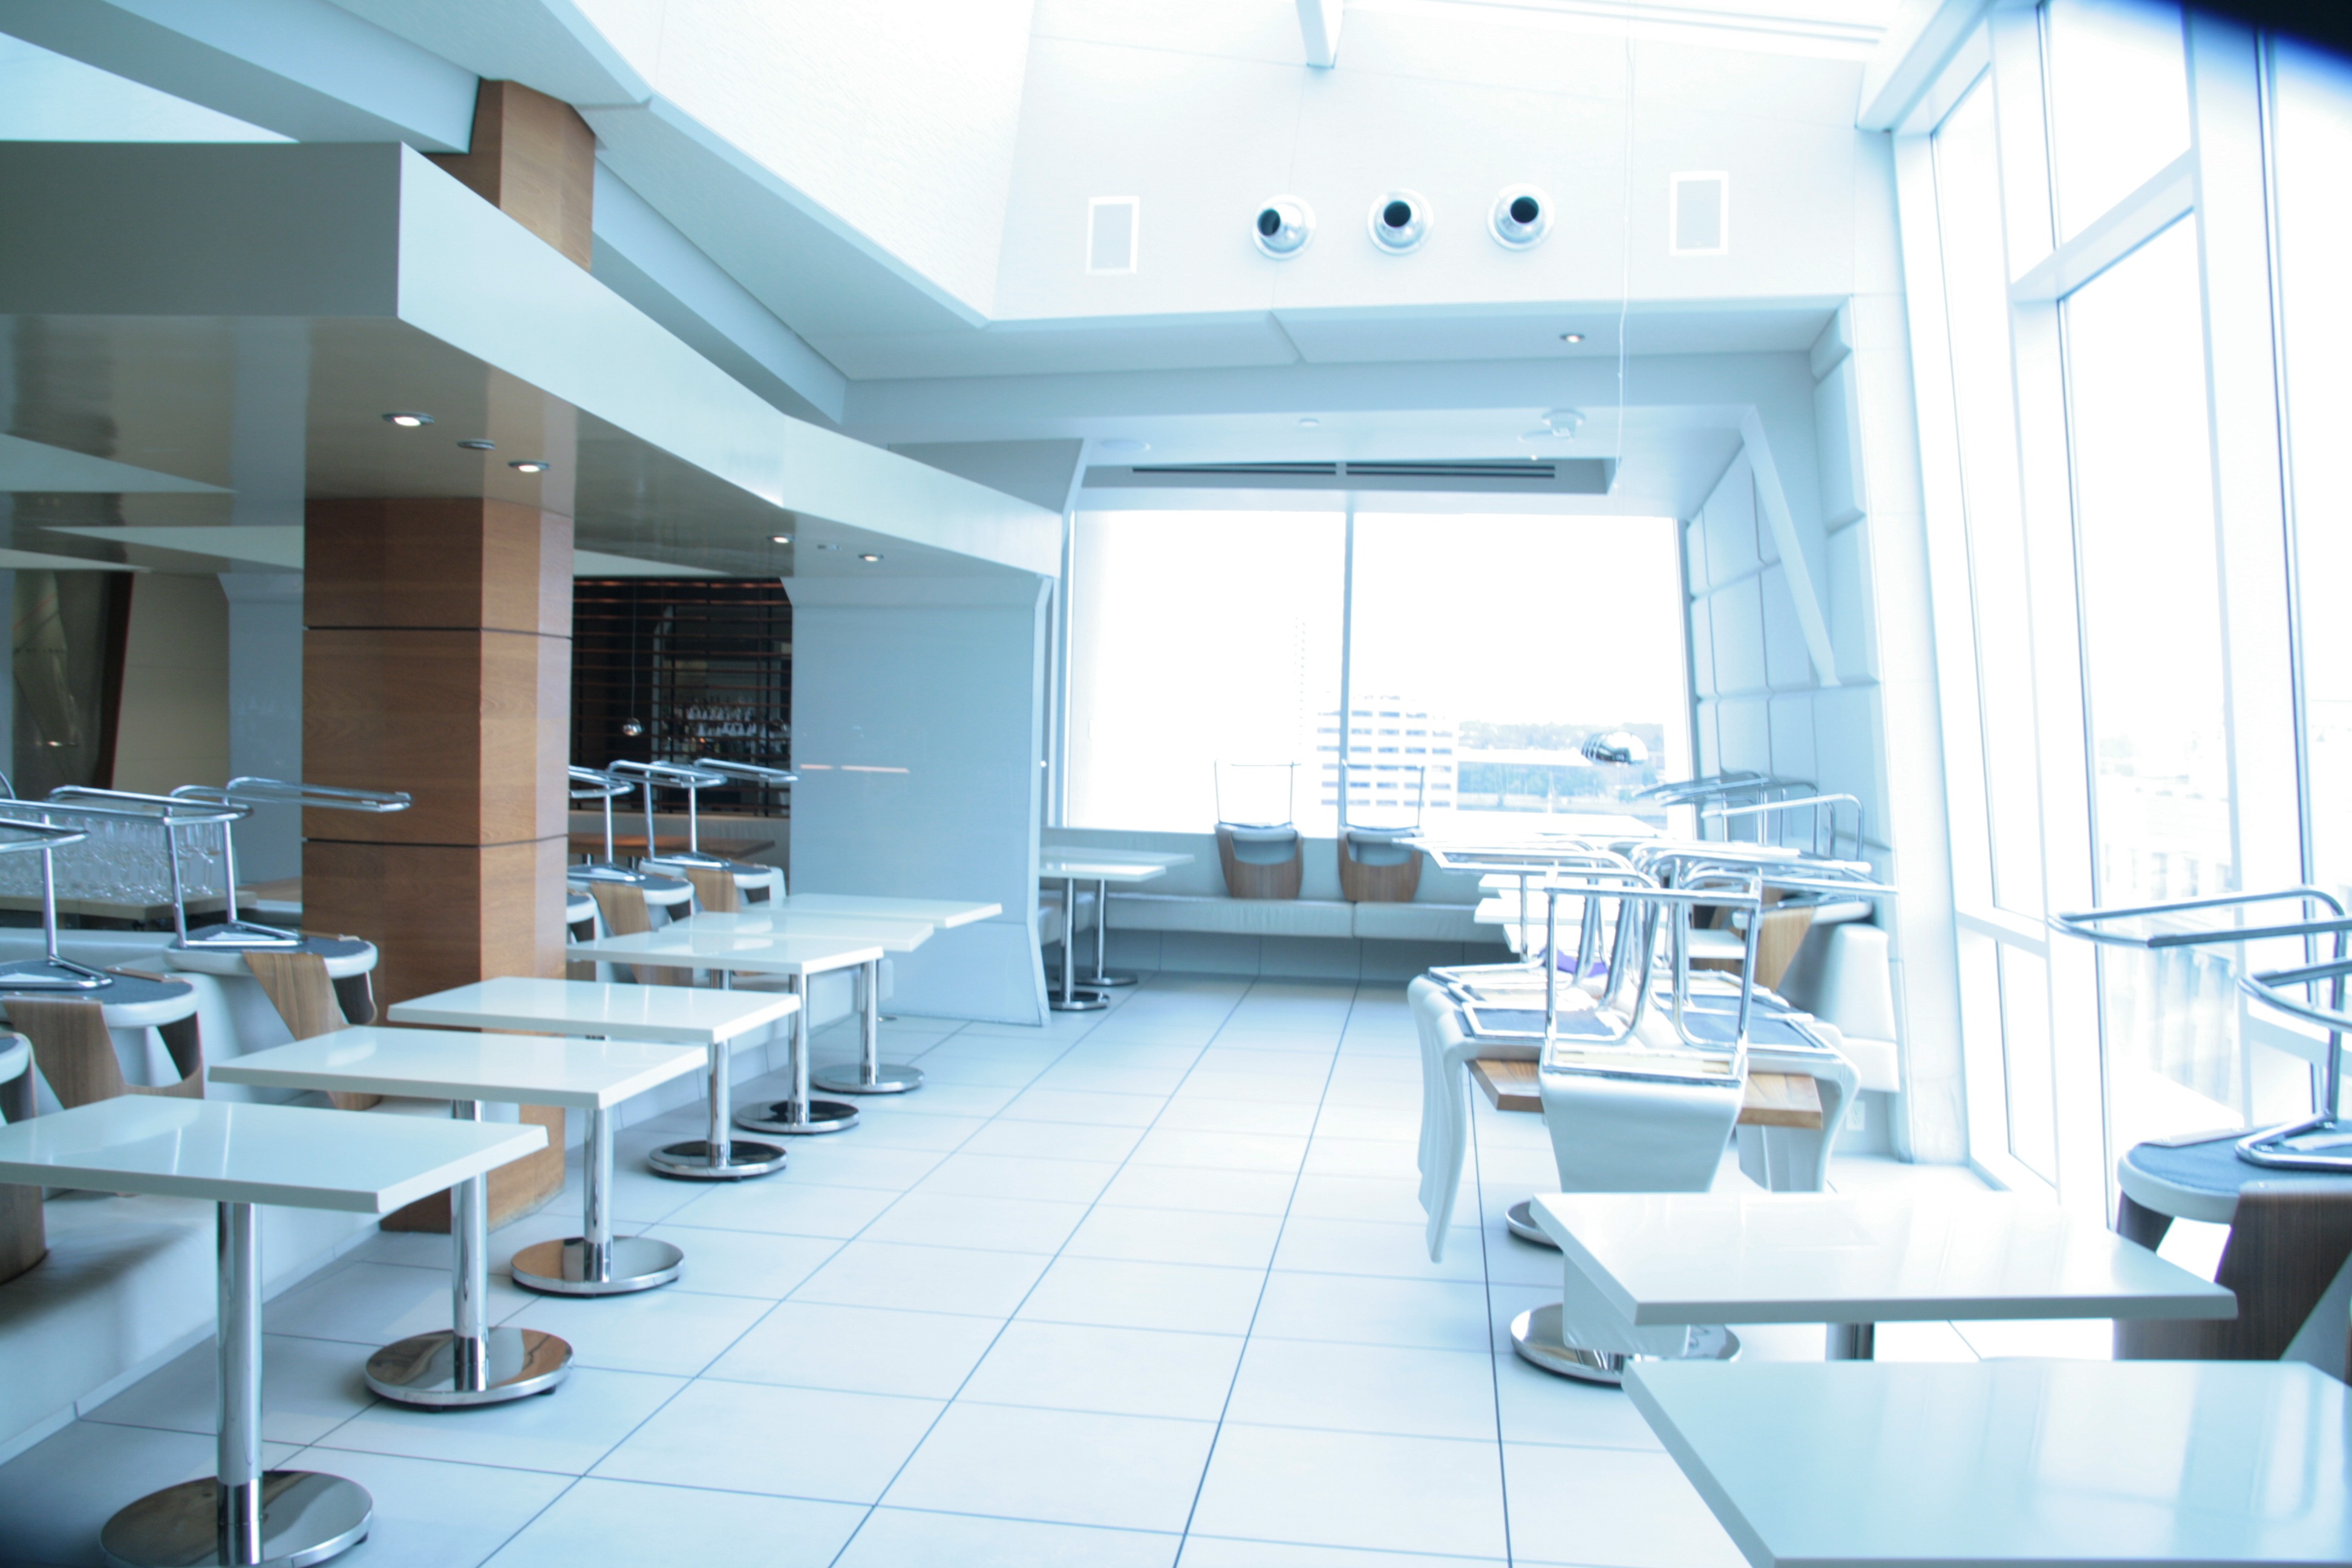
light, architecture, glass, meeting, bar, ceiling, office, property, living room, room, lighting, interior design, relaxation, background, design, waiting room, drinks, style, headquarters, pleasure, pub, condominium, real estate, conference hall